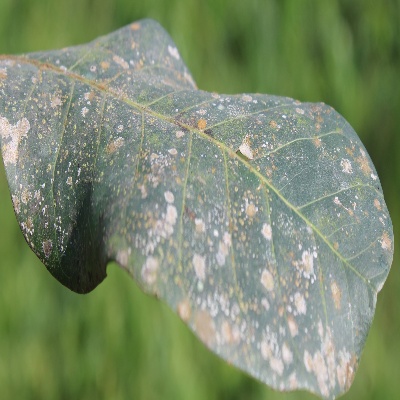
Crop: Cashew
Condition: red rust